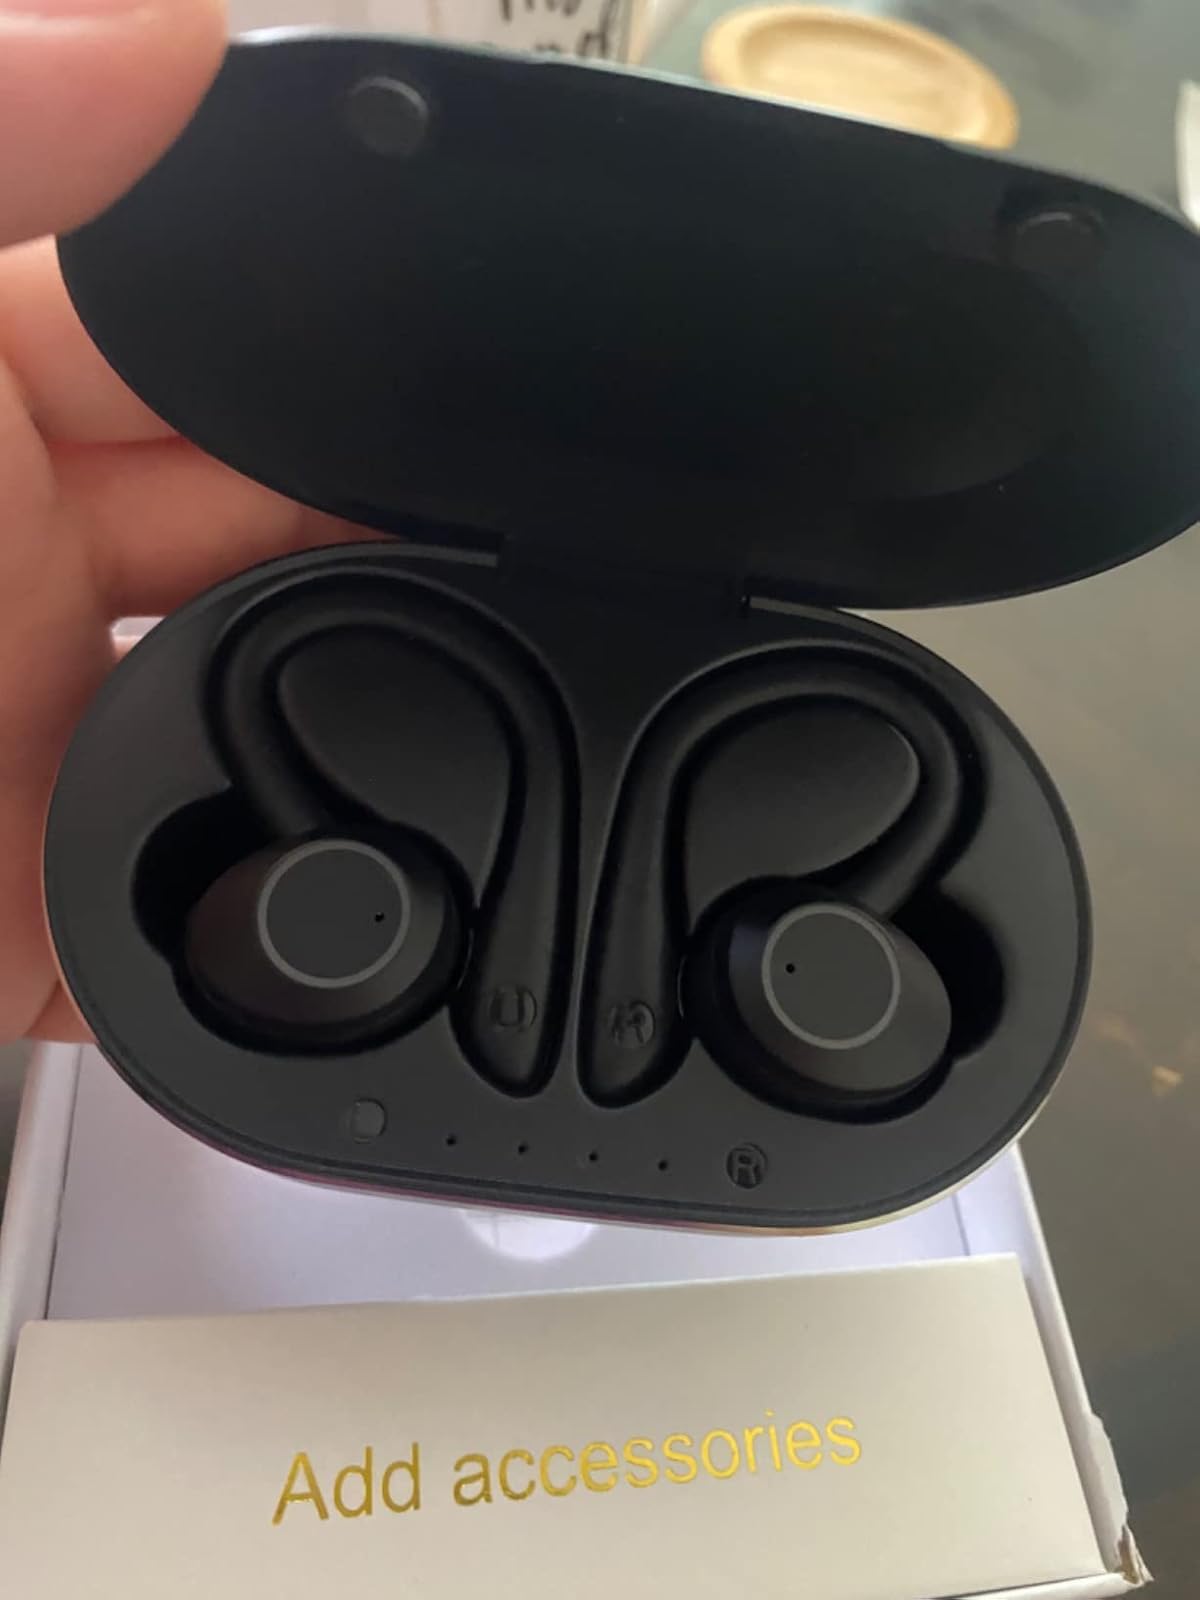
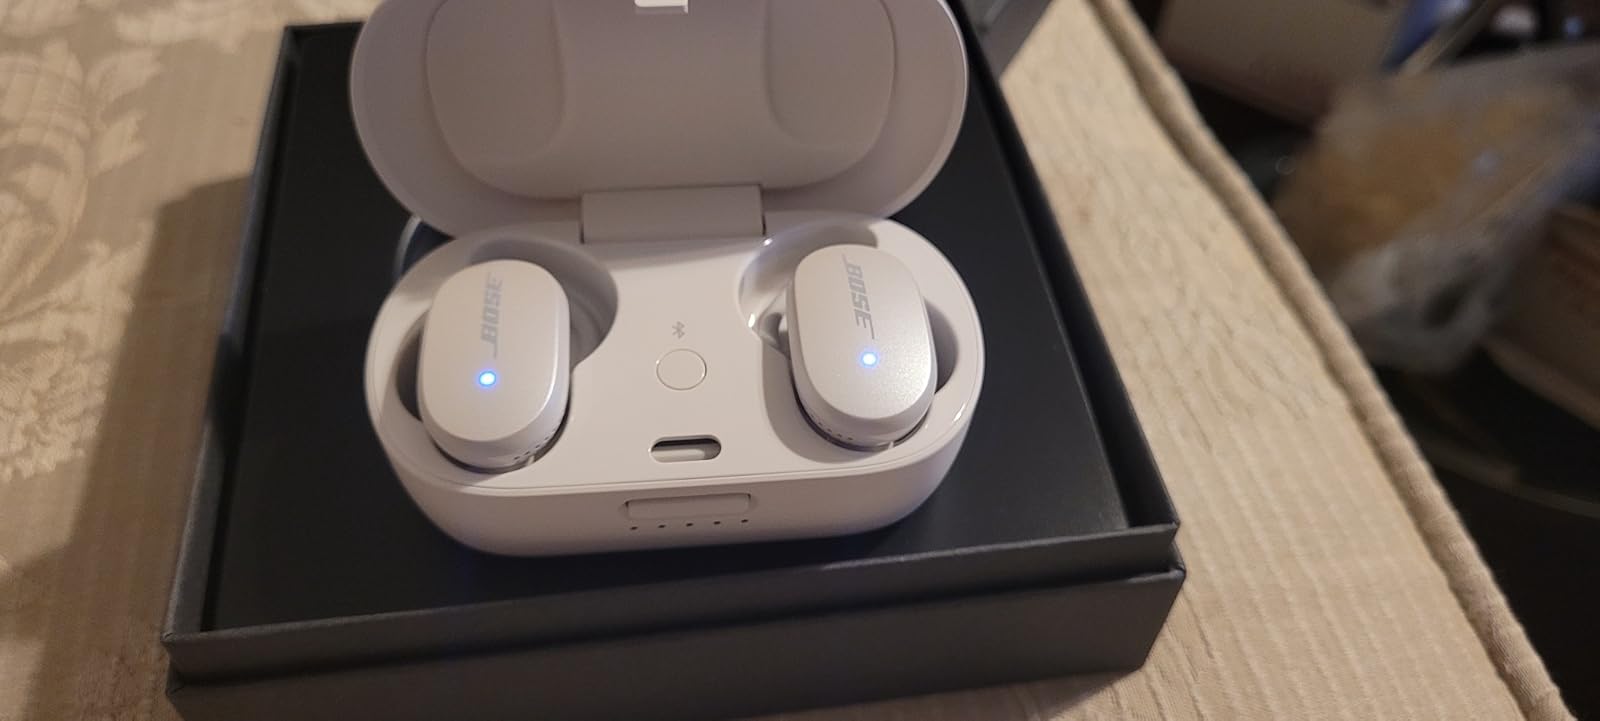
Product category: earbuds
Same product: no